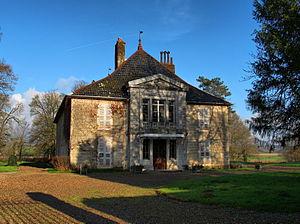
Inscrit aux monuments historiques sous le numéro
Le Château de Chevigney-sur-l'Ognon est un château du XIXᵉ siècle protégé des monuments historiques, situé sur la commune de Chevigney-sur-l'Ognon dans le département français du Doubs.
Chevigney-sur-l'Ognon est une commune française située dans le département du Doubs, en région Bourgogne-Franche-Comté.
Cet article recense les monuments historiques du Doubs, à l'exclusion de ceux de Besançon et Montbéliard qui font l'objet de deux articles séparés.